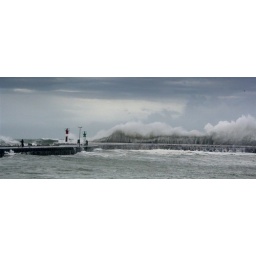
Stormy seas, churned up by the black south-easter, powering over the harbour wall